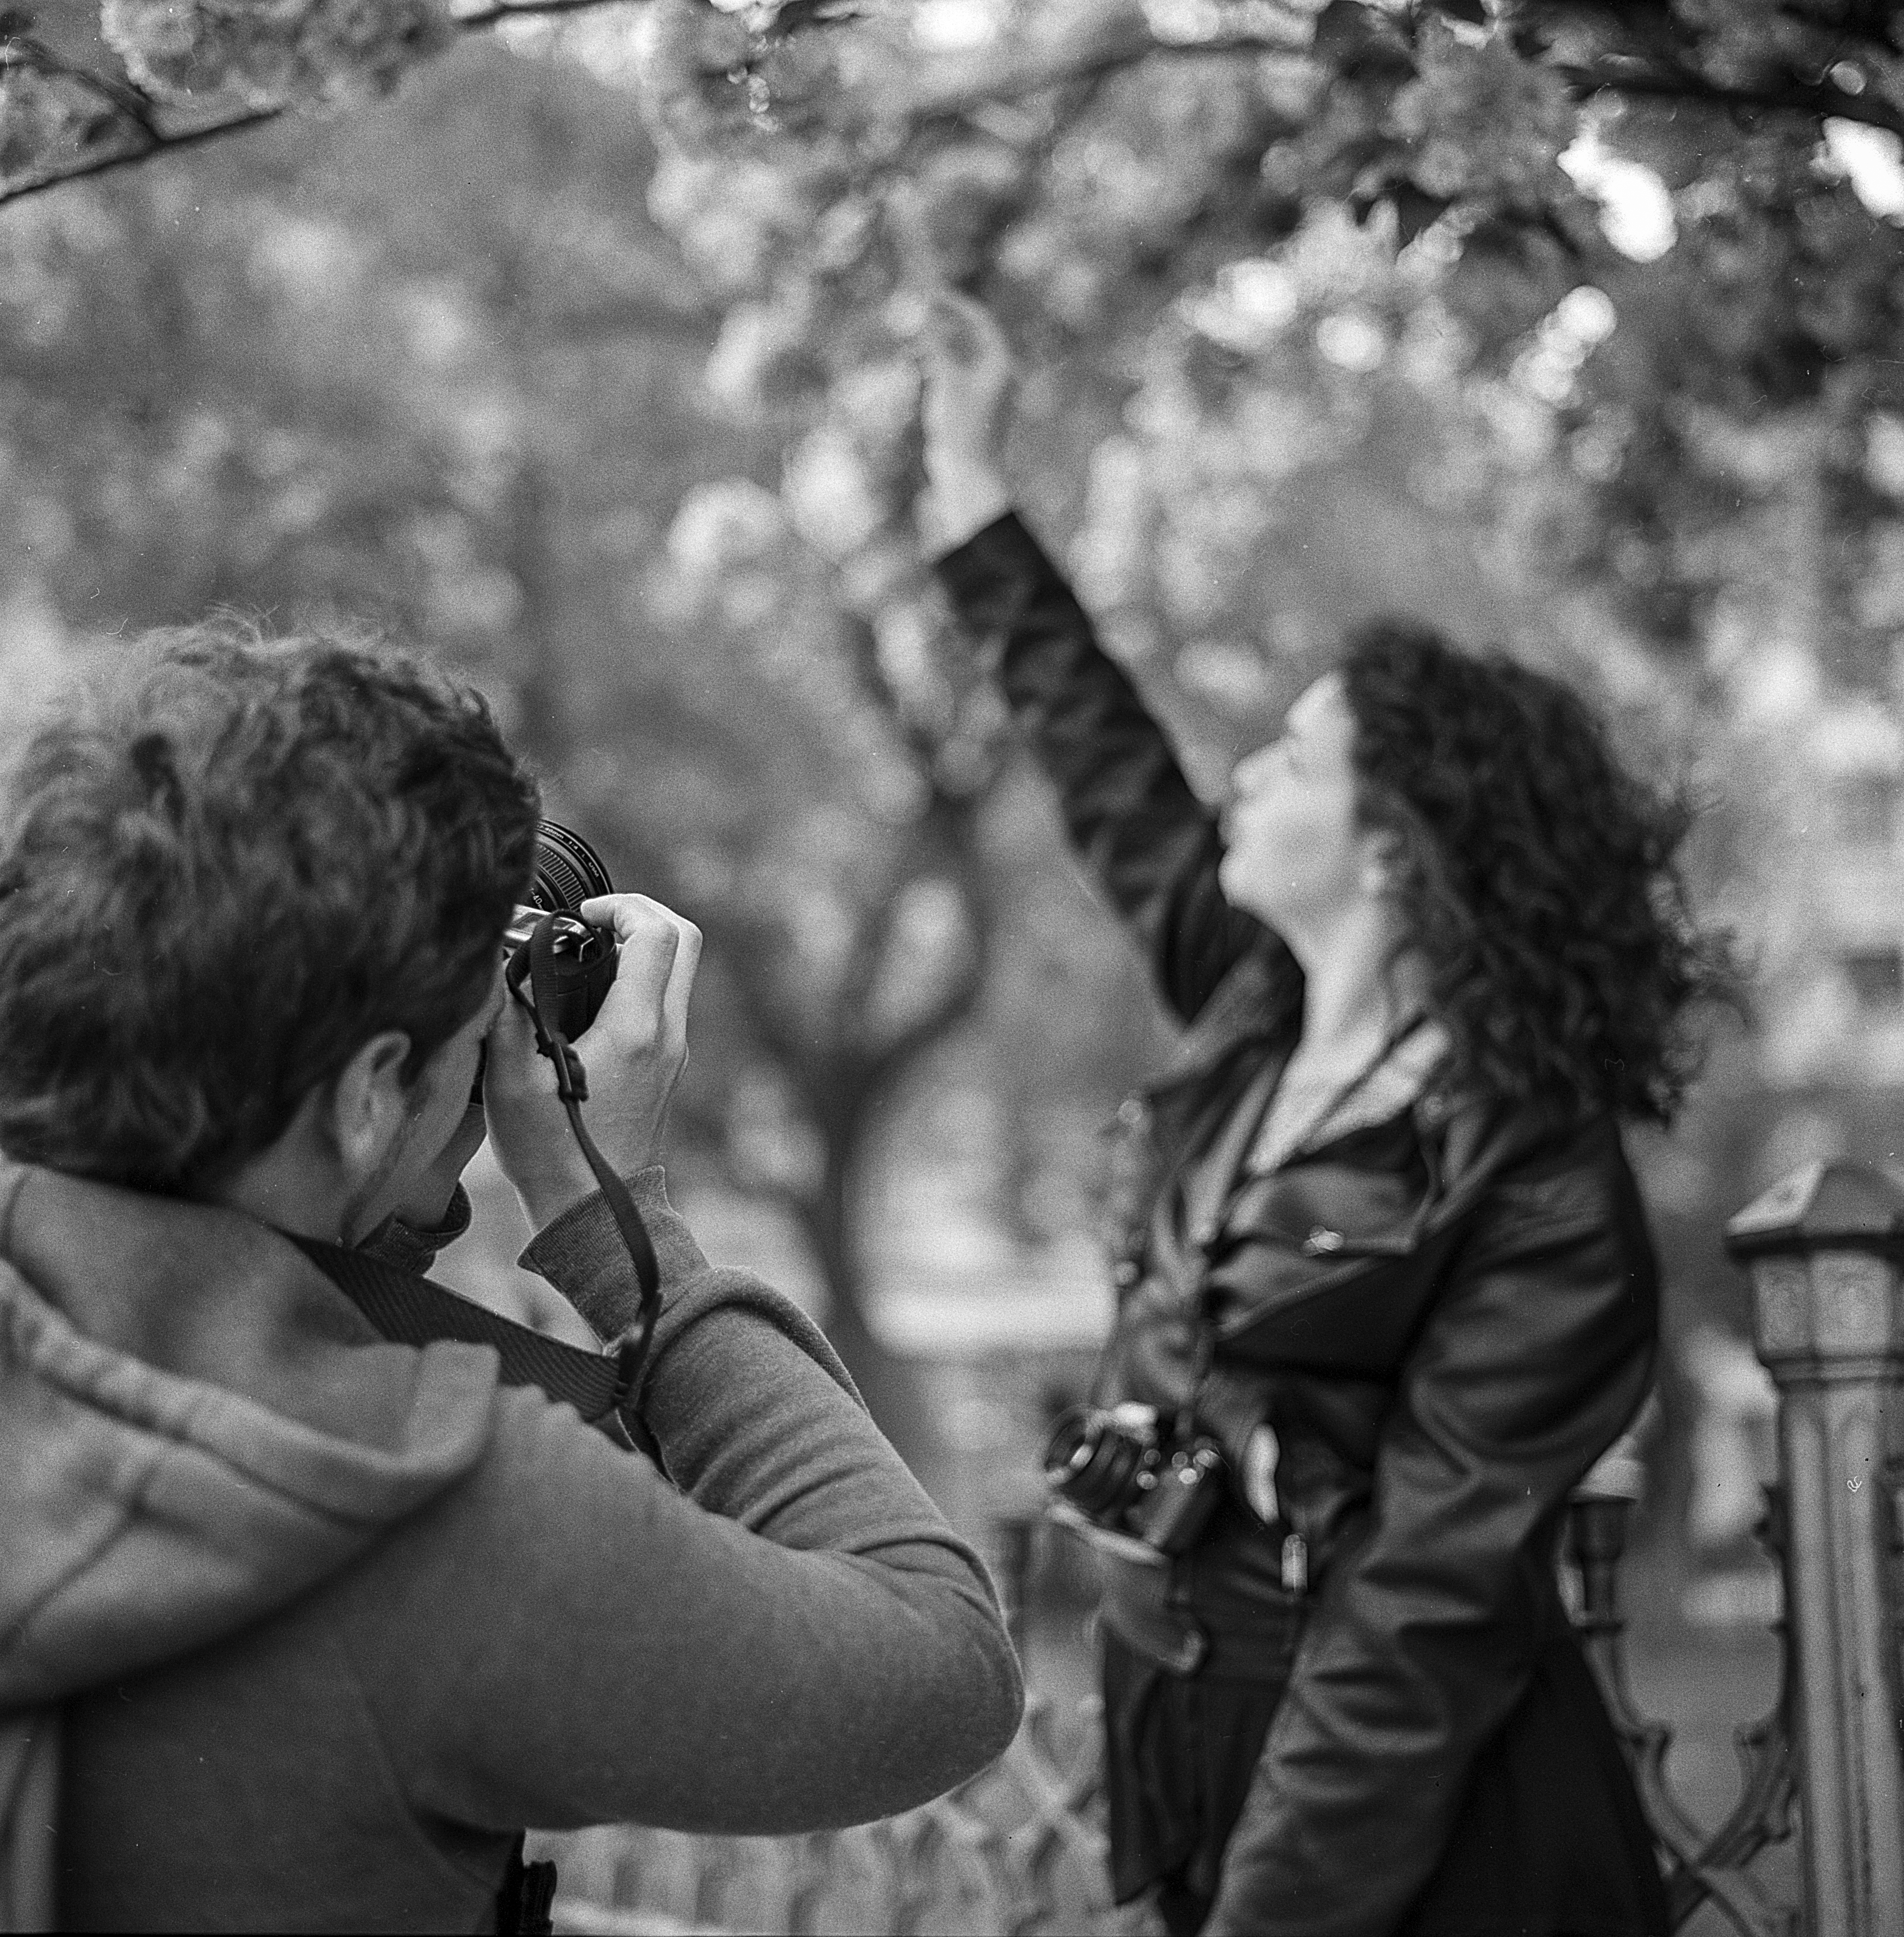
tree, nature, person, black and white, people, plant, girl, woman, technology, camera, photography, photographer, bloom, film, photo, summer, female, portrait, young, lens, human, professional, black, monochrome, lifestyle, leisure, holding, caucasian, outdoors, fun, happy, picture, photograph, snapshot, style, photoshoot, casual, attractive, spring flowers, hobby, taking, monochrome photography, portrait photography, taking photos, human behavior